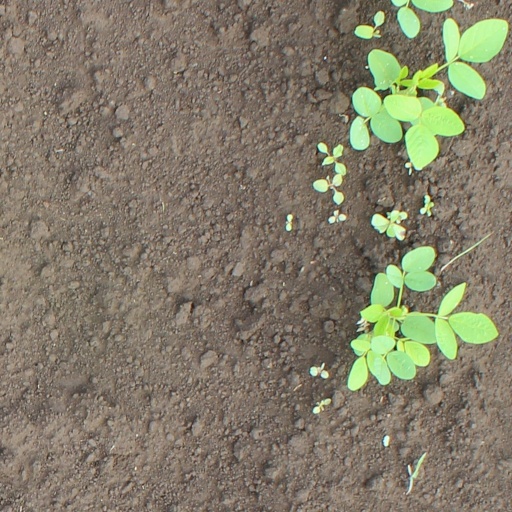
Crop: soybean